Orges, Haute-Marne

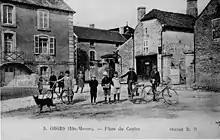
Orges

Orges is a commune in the Haute-Marne department in north-eastern France.